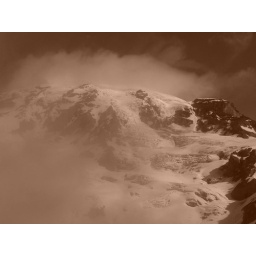
The mountain kept coming in and out of the clouds as we were hiking up.